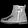
Label: Ankle boot